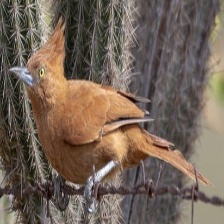
Species: CAATINGA CACHOLOTE
Scientific name: PSEUDOSEISURA CRISTAT